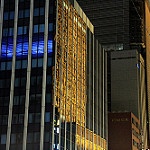
Label: buildings